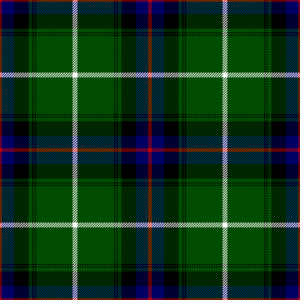
Le Clan MacDonald est l'un des plus grands clans écossais. Le chef du clan, Lord MacDonald, porte le titre de Seigneur des Îles. Leur devise est per mare per terras.